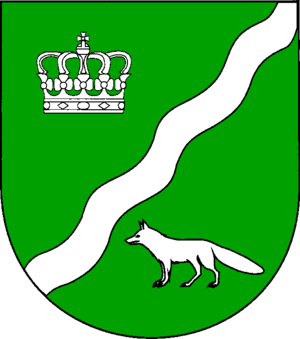
Friedrichsgraben
Coat of arms of Friedrichsgraben
Friedrichsgraben eller Frederiksgrave er en kommune og en by i det nordlige Tyskland, beliggende i Amt Hohner Harde i den vestlige del af Kreis Rendsborg-Egernførde. Kreis Rendsborg-Egernførde ligger i den centrale del af delstaten Slesvig-Holsten.